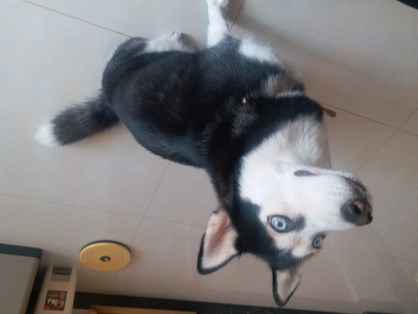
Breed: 1160-n000003-Siberian_husky